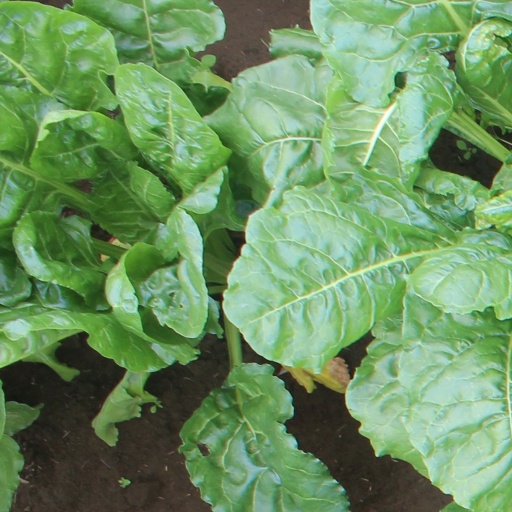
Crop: sugar beet